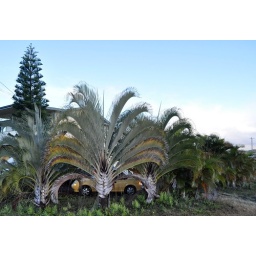
Our little car is shielded somewhat from the east by the trees planted in the yard.